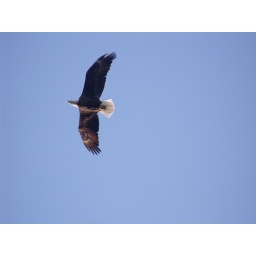
bald eagle majestic in flight against the glorious blue sky overhead